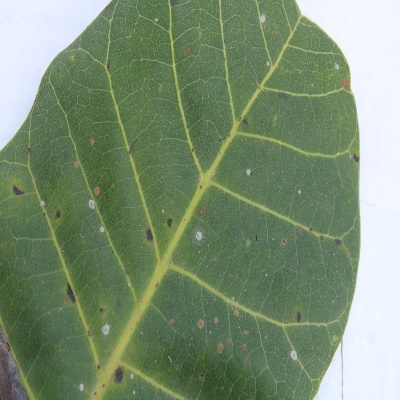
Crop: Cashew
Condition: red rust